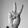
ASL letter: V